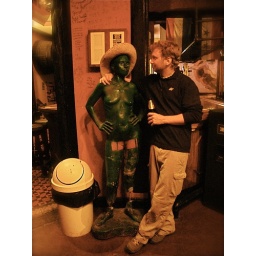
one of many that adorned the flying dog hostel in lima...